Sam Ehlinger

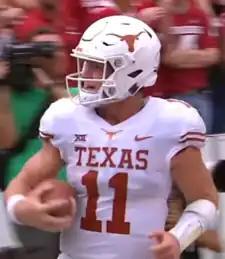
Ehlinger playing for Texas in 2018

At the start of spring practice in 2018, the starting quarterback role for the Texas Longhorns remained unclear. Both Ehlinger and Buechele remained the primary candidates for the position, alongside newly recruited quarterbacks Cameron Rising and Casey Thompson. During the spring game, Ehlinger served as quarterback for the White team, throwing for 151 yards and a touchdown and leading both squads with 29 rushing yards on four carries. Despite not being officially named as the starting quarterback, Ehlinger appeared to edge out the other quarterbacks following spring practice, having improved substantially in the speed of his throws. In May, Athlon Sports named him as the fourth best quarterback in the Big 12 Conference. On August 20, coach Herman announced that Ehlinger would be the starting quarterback for the season opener against the Maryland Terrapins, lauding his improvements in throwing the football and his pocket presence. The Longhorns would lose to the Terrapins for the second straight year in a 29–34 loss on September 1. Ehlinger completed 21 of 39 passes for 263 yards and 2 touchdowns but threw two costly interceptions late in the fourth quarter, ensuring a Terrapins victory. Coach Herman expressed continued confidence in Ehlinger in the starting role despite the disappointing performance to close out the loss to Maryland, iterating that he did not doubt the quarterback's skills. Against the Tulsa Golden Hurricane the following week, Ehlinger threw for 237 yards and 2 touchdowns with an additional rushing touchdown, helping to stave off a resurgent performance from the Golden Hurricane to win 28–21. He led the Longhorns to a 37–14 win over the #24 USC Trojans to close out out-of-conference play, throwing for 223 yards and 2 touchdowns in addition to rushing for 35 yards and a touchdown.